So Little Time

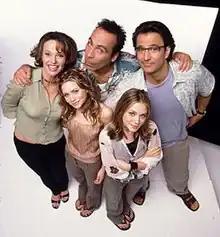
The "So Little Time" cast (from left to right): Clare Carey, Ashley Olsen, Taylor Negron, Mary-Kate Olsen and Eric Lutes.

So Little Time is an American sitcom starring Mary-Kate and Ashley Olsen in their third and final television series (after "Full House" and "Two of a Kind").